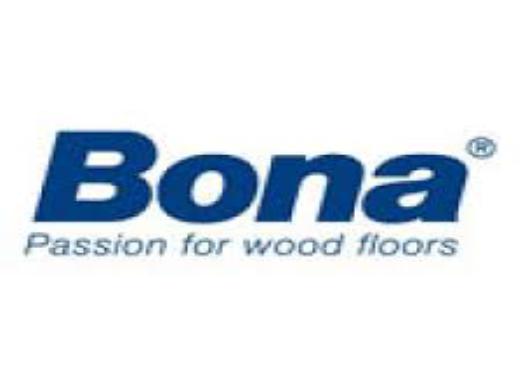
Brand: Bona
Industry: Others